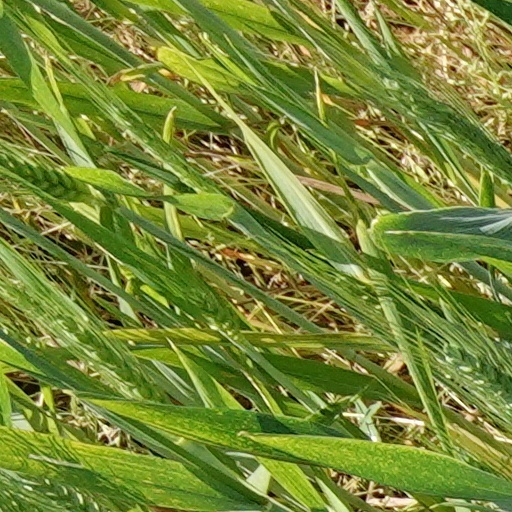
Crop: wheat